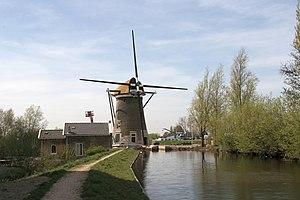
Cet article recense les moulins à vent de la province de Hollande-Méridionale, aux Pays-Bas.